Ocean Champions

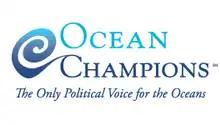
Official Logo

Ocean Champions, a 501(c)(4) environmental organization in the United States with a connected political action committee (Ocean Champions PAC), is the first national organization of its kind focused solely on oceans and ocean wildlife.